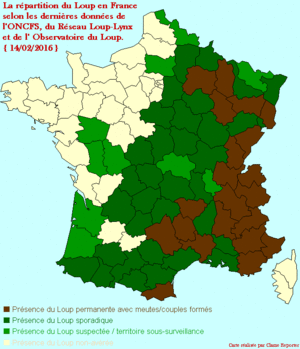
En marron: départements où la présence du Loup est permanente. En vert foncé